Margot (opera)

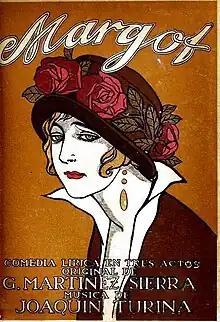
Libretto cover, 1914

Margot is an opera in three acts (later reduced to two) composed by Joaquín Turina to a Spanish-language libretto by María Martínez Sierra. It premiered at the Teatro de la Zarzuela in Madrid on 10 October 1914. Set in Paris and Seville, the opera's story involves a love triangle between José Manuel, a young Spaniard; Margot, a Parisian courtesan with whom he has an affair; and Amparo, José Manuel's sweetheart in Andalucía.